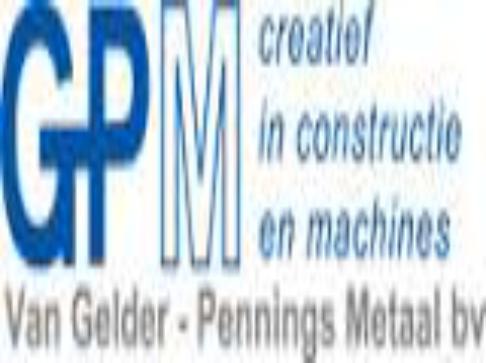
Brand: GPM
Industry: Electronic